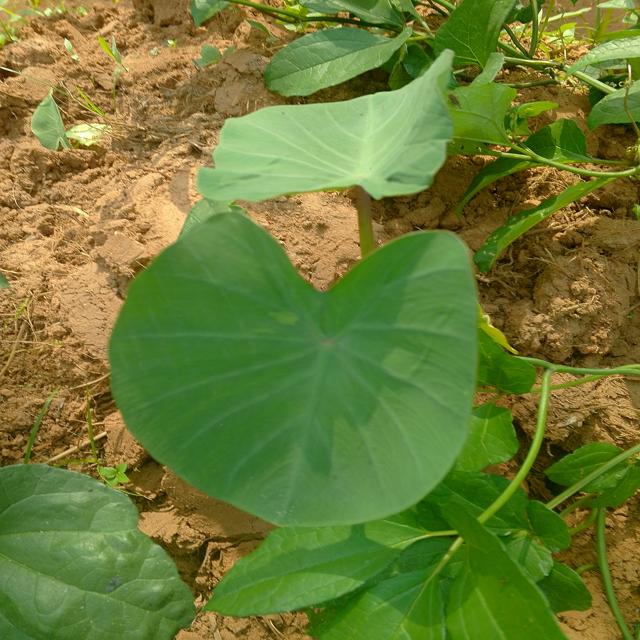
Label: Healthy